Eddington experiment

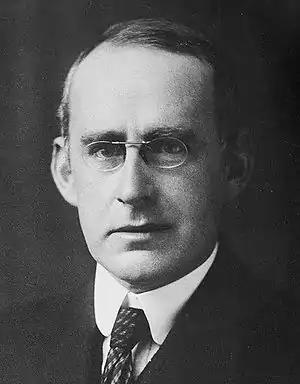
Arthur Stanley Eddington, Plumian Professor of Astronomy

One of the first considerations of gravitational deflection of light was published in 1801, when Johann Georg von Soldner pointed out that Newtonian gravity predicts that starlight will be deflected when it passes near a massive object. Initially, in a paper published in 1911, Einstein had incorrectly calculated that the amount of light deflection was the same as the Newtonian value, that is 0.83 seconds of arc for a star that would be just on the limb of the Sun in the absence of gravity.